Kunchan Nambiar

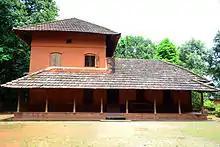
Kalakkathu Veedu

Nambiar is believed to have been born at "Kalakkathu Veedu" at Killikkurussimangalam in Palakkad district of the south Indian state of Kerala;. He spent his early childhood at Killikkurussimangalam, his boyhood at Kudamaloor and youth at Ambalappuzha, and learnt Kalaripayattu and Sanskrit from such masters as Mathoor Panickar, Dronaballi Naicker and Nannikod Unni Ravi Kurup, before moving to the court of Marthanda Varma of Travancore in 1748; later, he served at the court of his successor Dharma Raja. By the time he reached the royal court, he had already established himself as a poet. The later part of his life, it is believed that Nambiar returned to Ambalapuzha where he died in 1770, at the age of 65, reportedly due to rabies